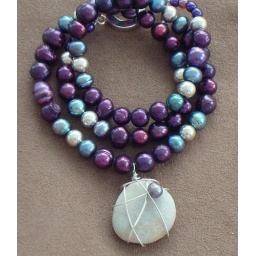
picked up this stone at the beach near my house, love the mix.